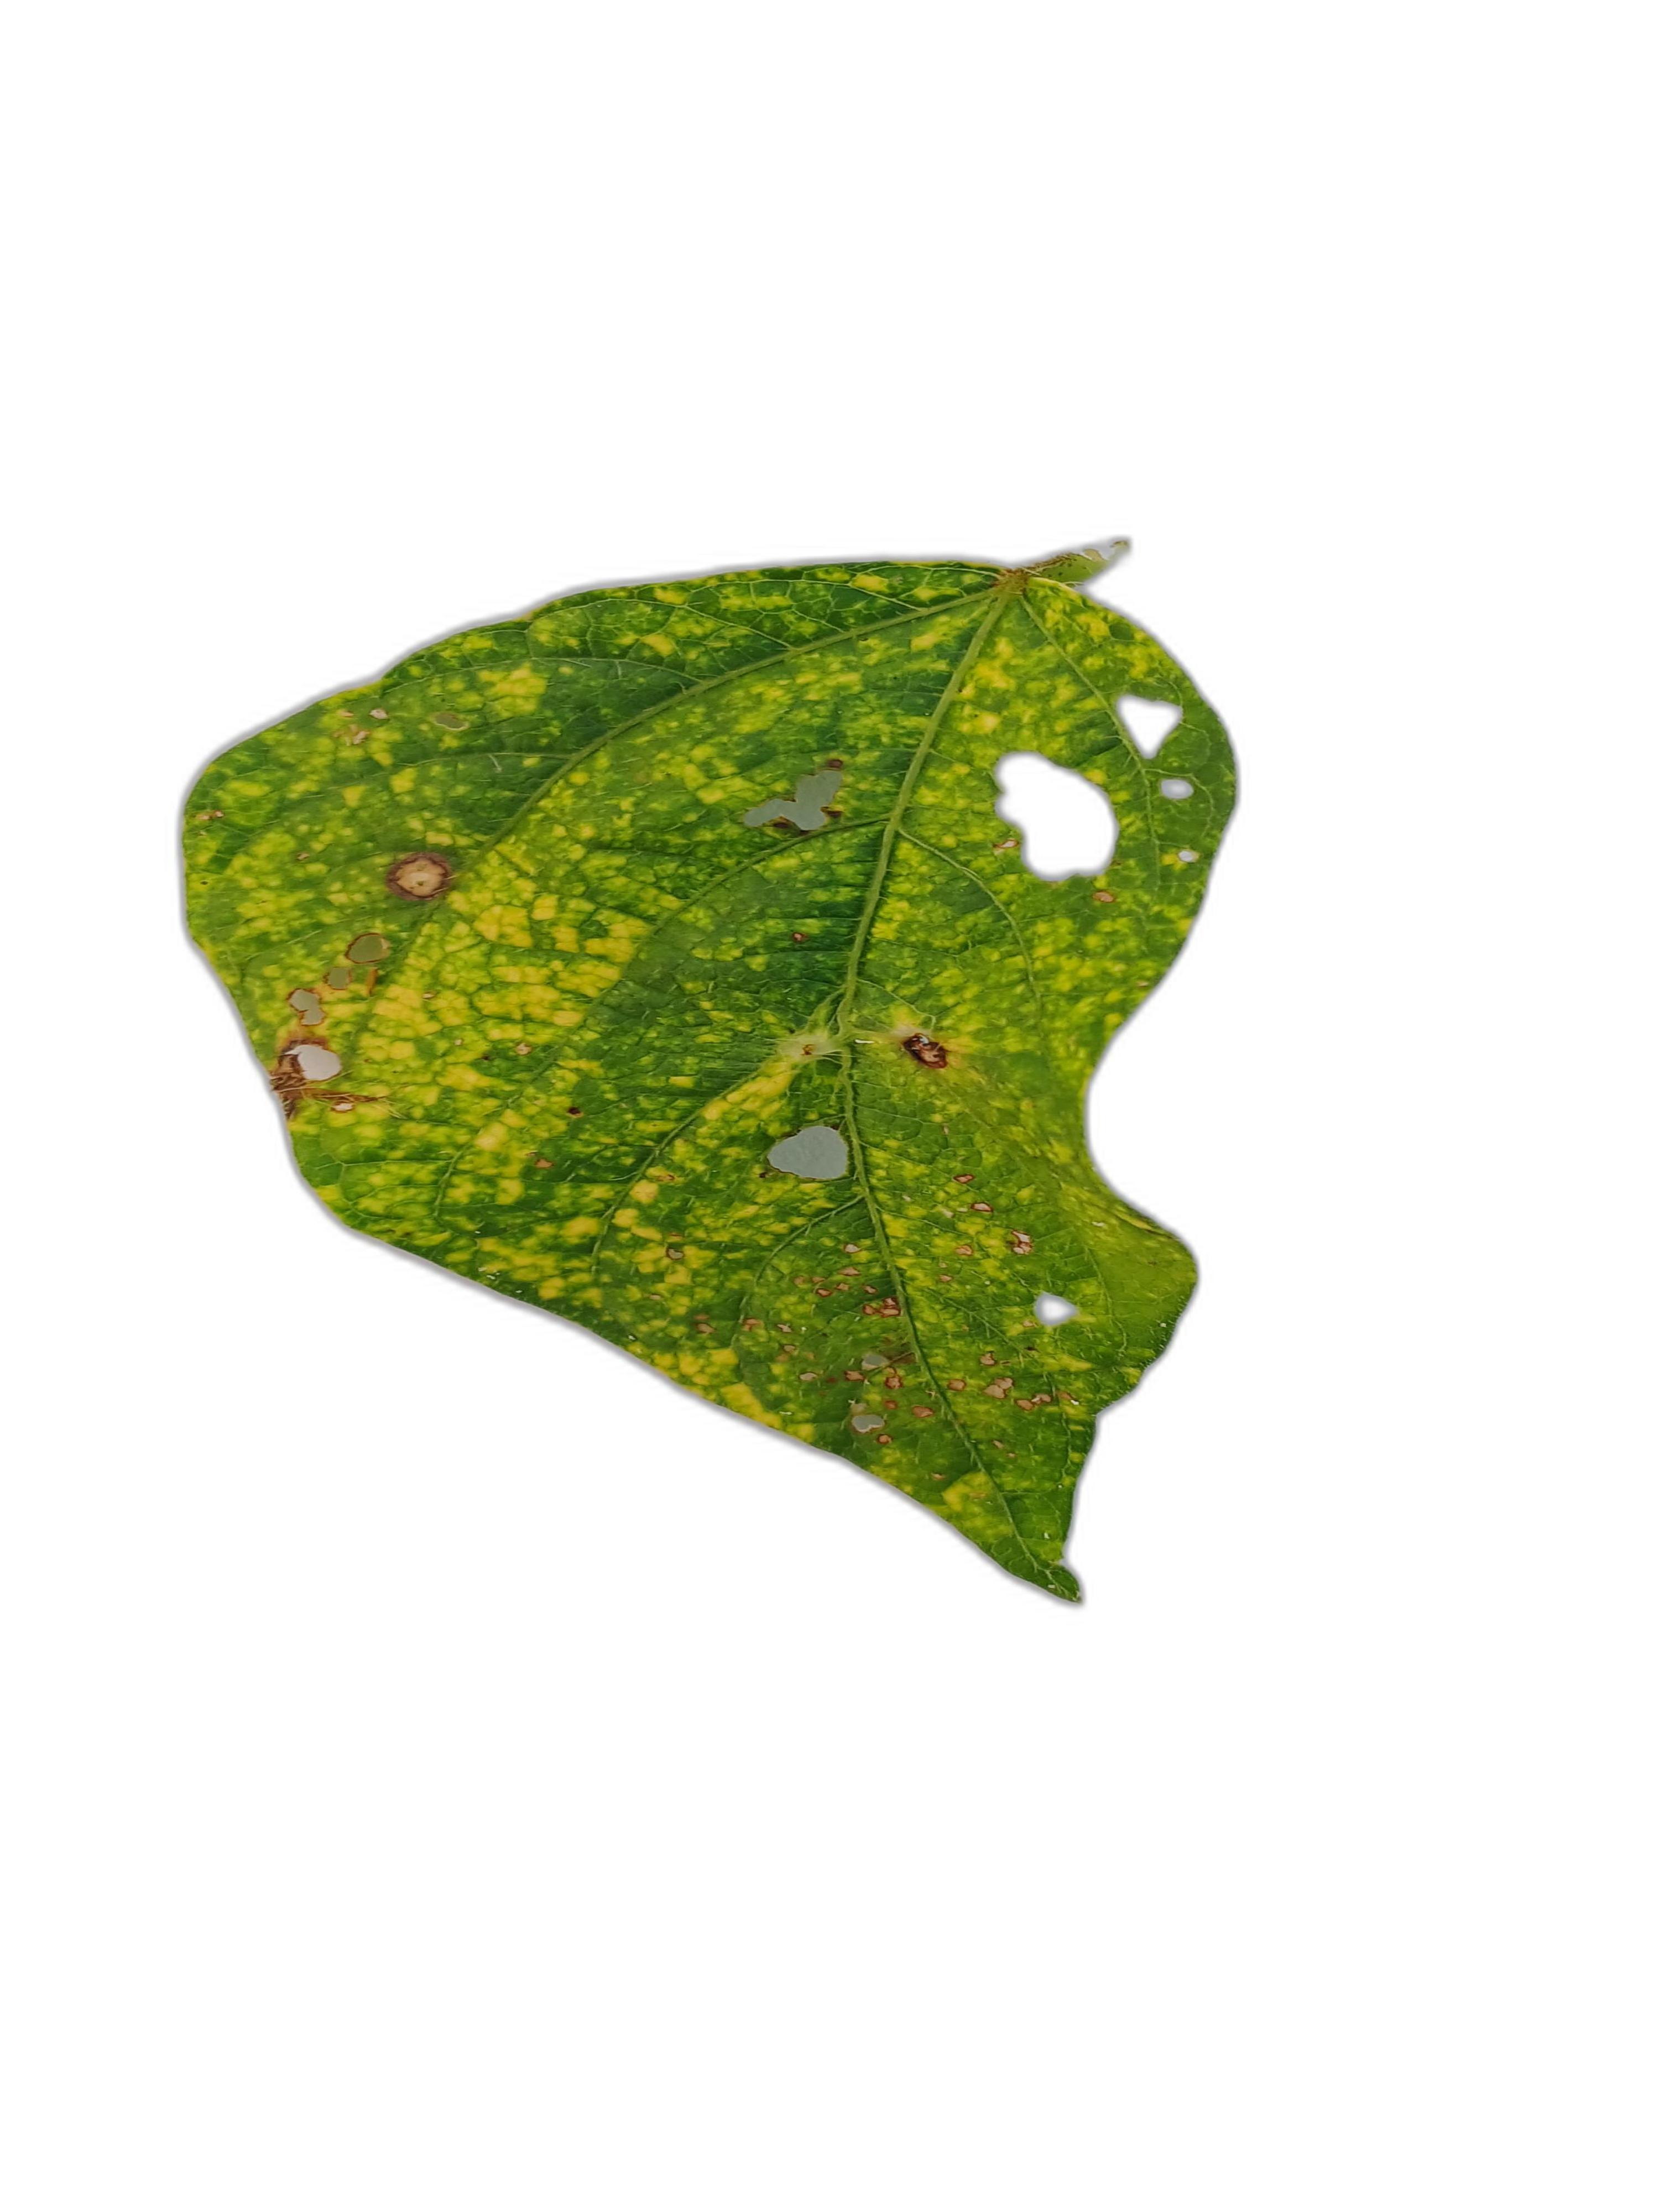
Label: Yellow Mosaic